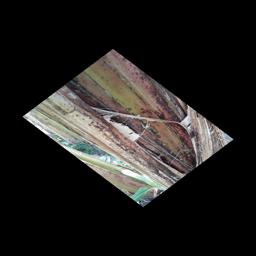
Label: PSEUDOSTEM WEEVIL